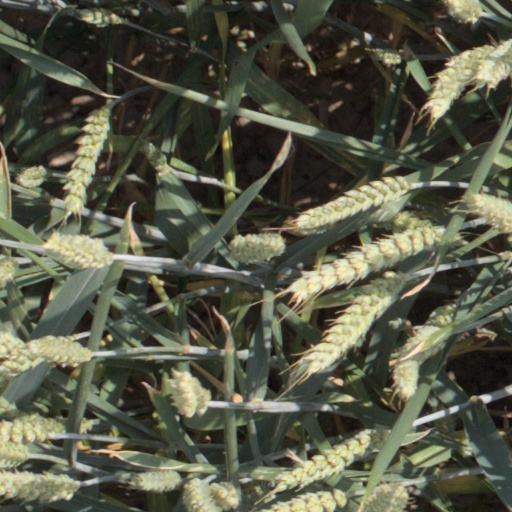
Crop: wheat